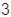
Number: 3